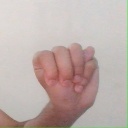
अक्षर: म